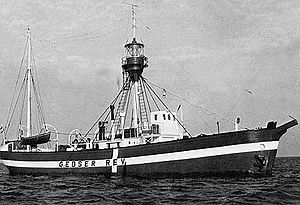
Fyrtårne i Danmark / Fyrtårne
Et af de første fyrtårne i Danmark blev opført omkring år 1200 ved Falsterbo i Skåne. En mere organiseret opstilling af fyrtårne begyndte under Frederik 2. Den 8. juni 1560 oprettedes Det Kongelige Danske Fyrvæsen, som fik etableret en afmærkning af ruten gennem Kattegat fra Skagen til Falsterbo; det var den første sejlrute i verden, som fik en egentlig ruteafmærkning med fyr. På den mellemliggende strækning blev der opført fyrtårne på Anholt og Kullen. Fyrvæsenet har siden 1973 været en del af Farvandsvæsenet.